Dwight Foster Public Library

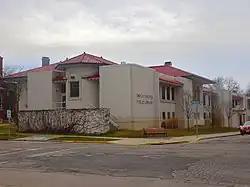

Dwight Foster Public Library is a public library in Fort Atkinson, Wisconsin.